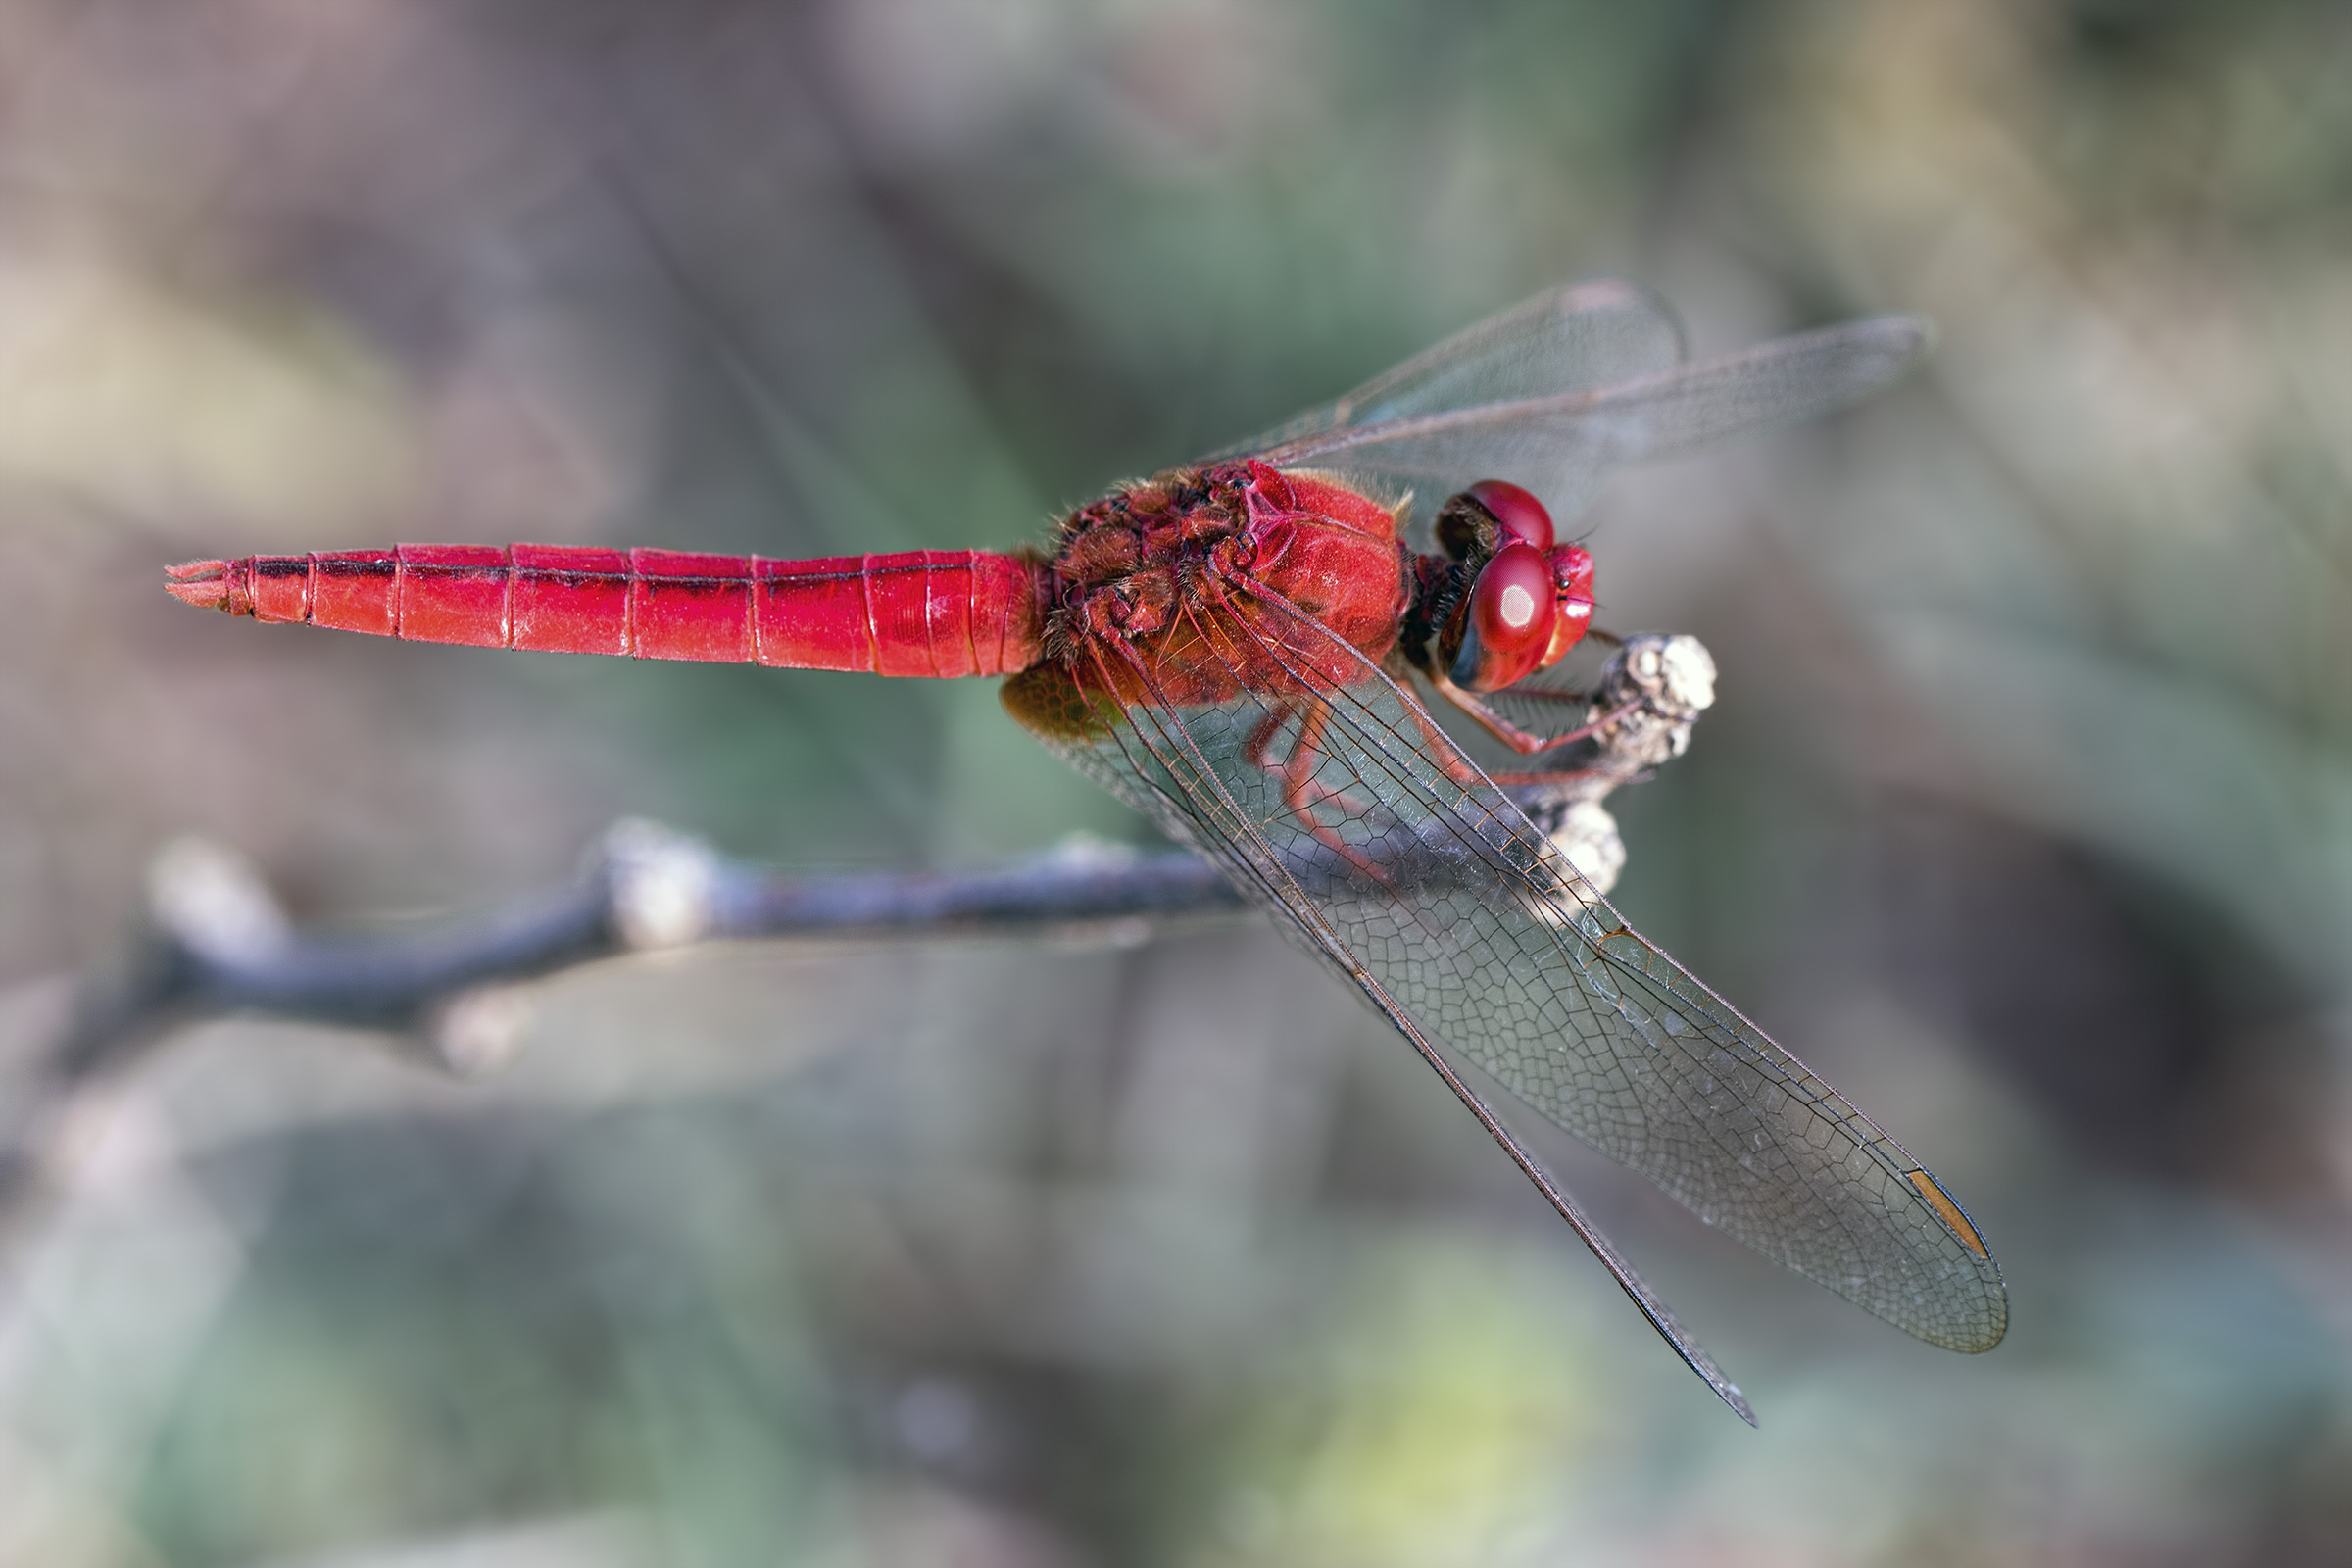
nature, photography, flower, insect, fauna, invertebrate, close up, dragonfly, anisoptera, india, arthropoda, damselfly, ariansuresh, skanfarmhouse, nellore, andhrapradesh, animalia, hexapoda, insecta, pterygota, odonata, epiprocta, libelluloidea, libellulidae, 750d2016img9089x, scarletskimmer, crimsondarter, sympetrinae, crocothemis, crocothemisservilia, macro photography, arthropod, dragonflies and damseflies